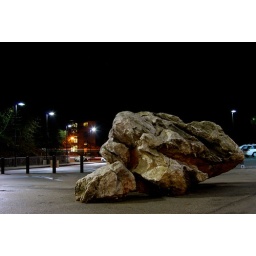
The big rock outside of the bookstore with a bus driving in the back